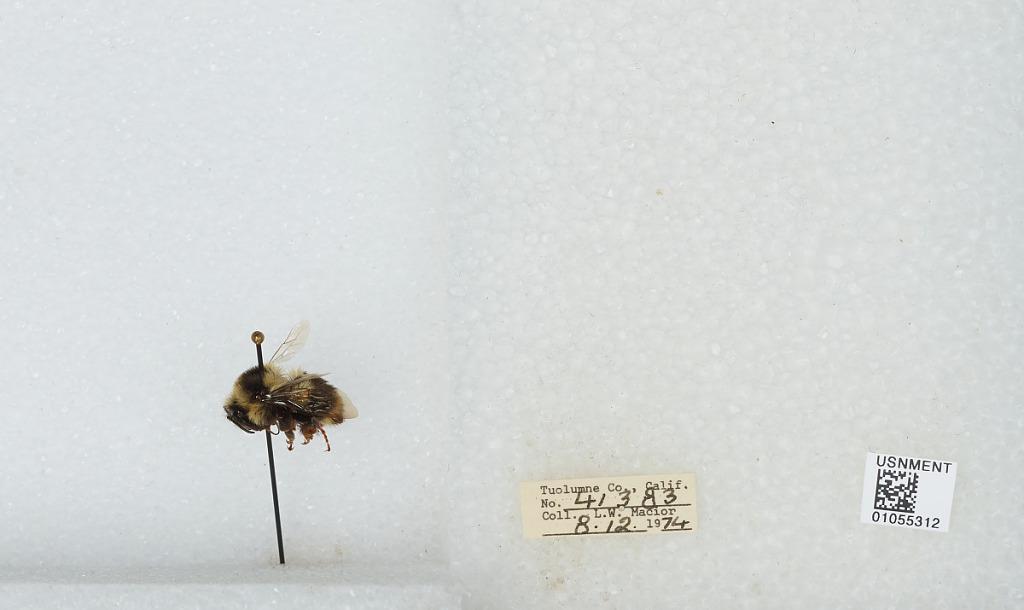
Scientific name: Bombus bifarius nearcticus
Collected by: L. Macior
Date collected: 1974-8-12
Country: United States
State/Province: California
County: Tuolumne
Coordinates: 38.02, -119.93